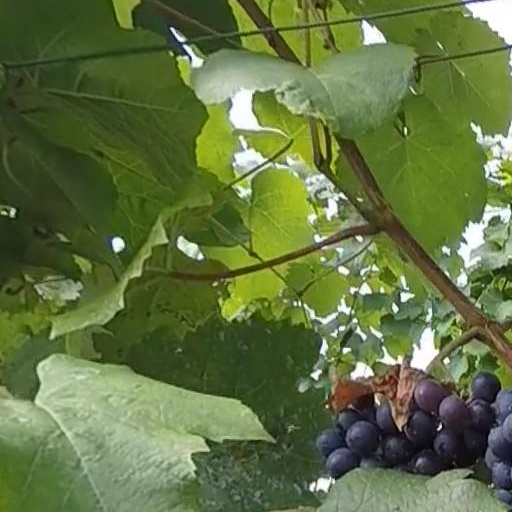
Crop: grape